Made for Each Other (1939 film)

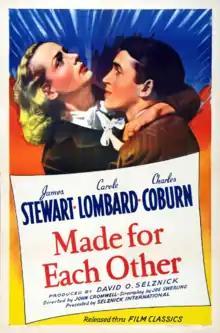
1939 theatrical poster

Made for Each Other is a 1939 American romantic comedy film directed by John Cromwell, produced by David O. Selznick and starring Carole Lombard, James Stewart, and Charles Coburn. Lombard and Stewart portray a couple who marry after only knowing each other for just one day.